Kensal House

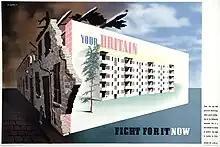
Kensal House on a 1942 Abram Games poster for the Army Bureau of Current Affairs

In 1937, the estate was the subject of an 11-minute documentary, "Welcome to Kensal House", produced by the British Commercial Gas Association. In 1940, Kensal House provided the cover image for James Maude Richards's "An Introduction to Modern Architecture", published by Penguin Books.